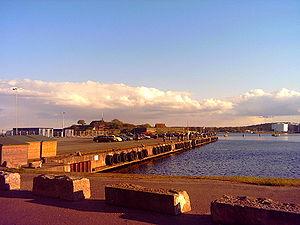
Le Sweden Rock Festival est un festival annuel de musique rock 'n' roll qui a lieu depuis 1992 en Suède, dans le comté de Blekinge. Il se tient la première année à Olofström sous le nom Sommarfestivalen i Olofström. L'année suivante, il est déplacé à Karlshamn et renommé Karlshamn Rock Festival. Depuis 1998, il est situé à Norje pour des problèmes de place. Il prend son nom actuel en 1999.